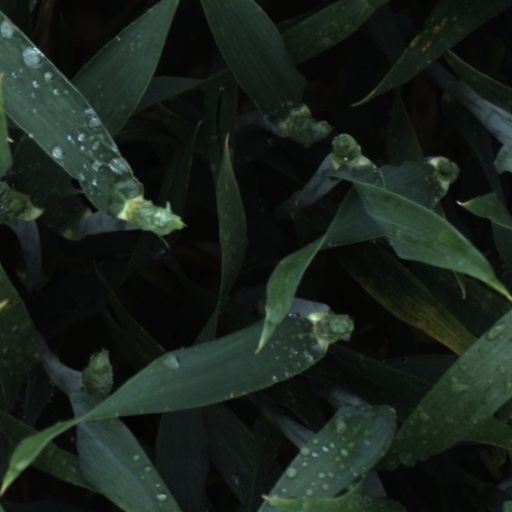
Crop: wheat